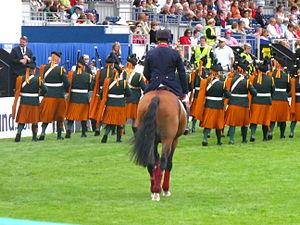
Arko III est un étalon de saut d'obstacles bai du stud-book Oldenbourg, monté par le cavalier britannique Nick Skelton. Après sa carrière sportive, il est devenu reproducteur, étant notamment le père d'Argento.